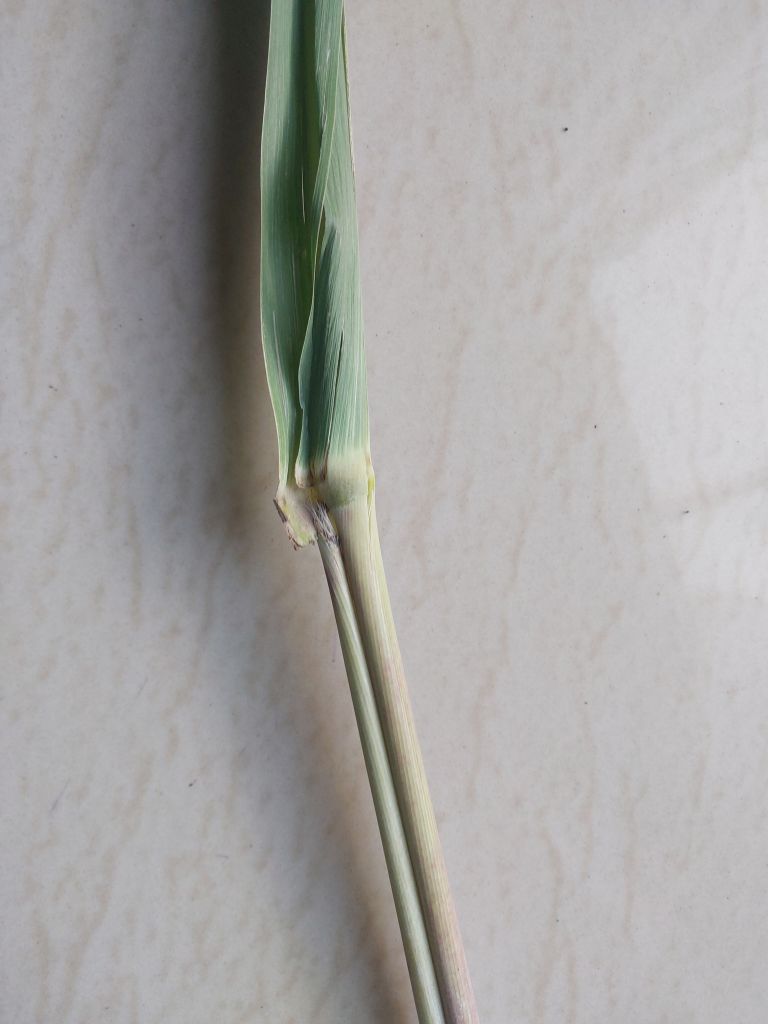
Label: Pokkah Boeng